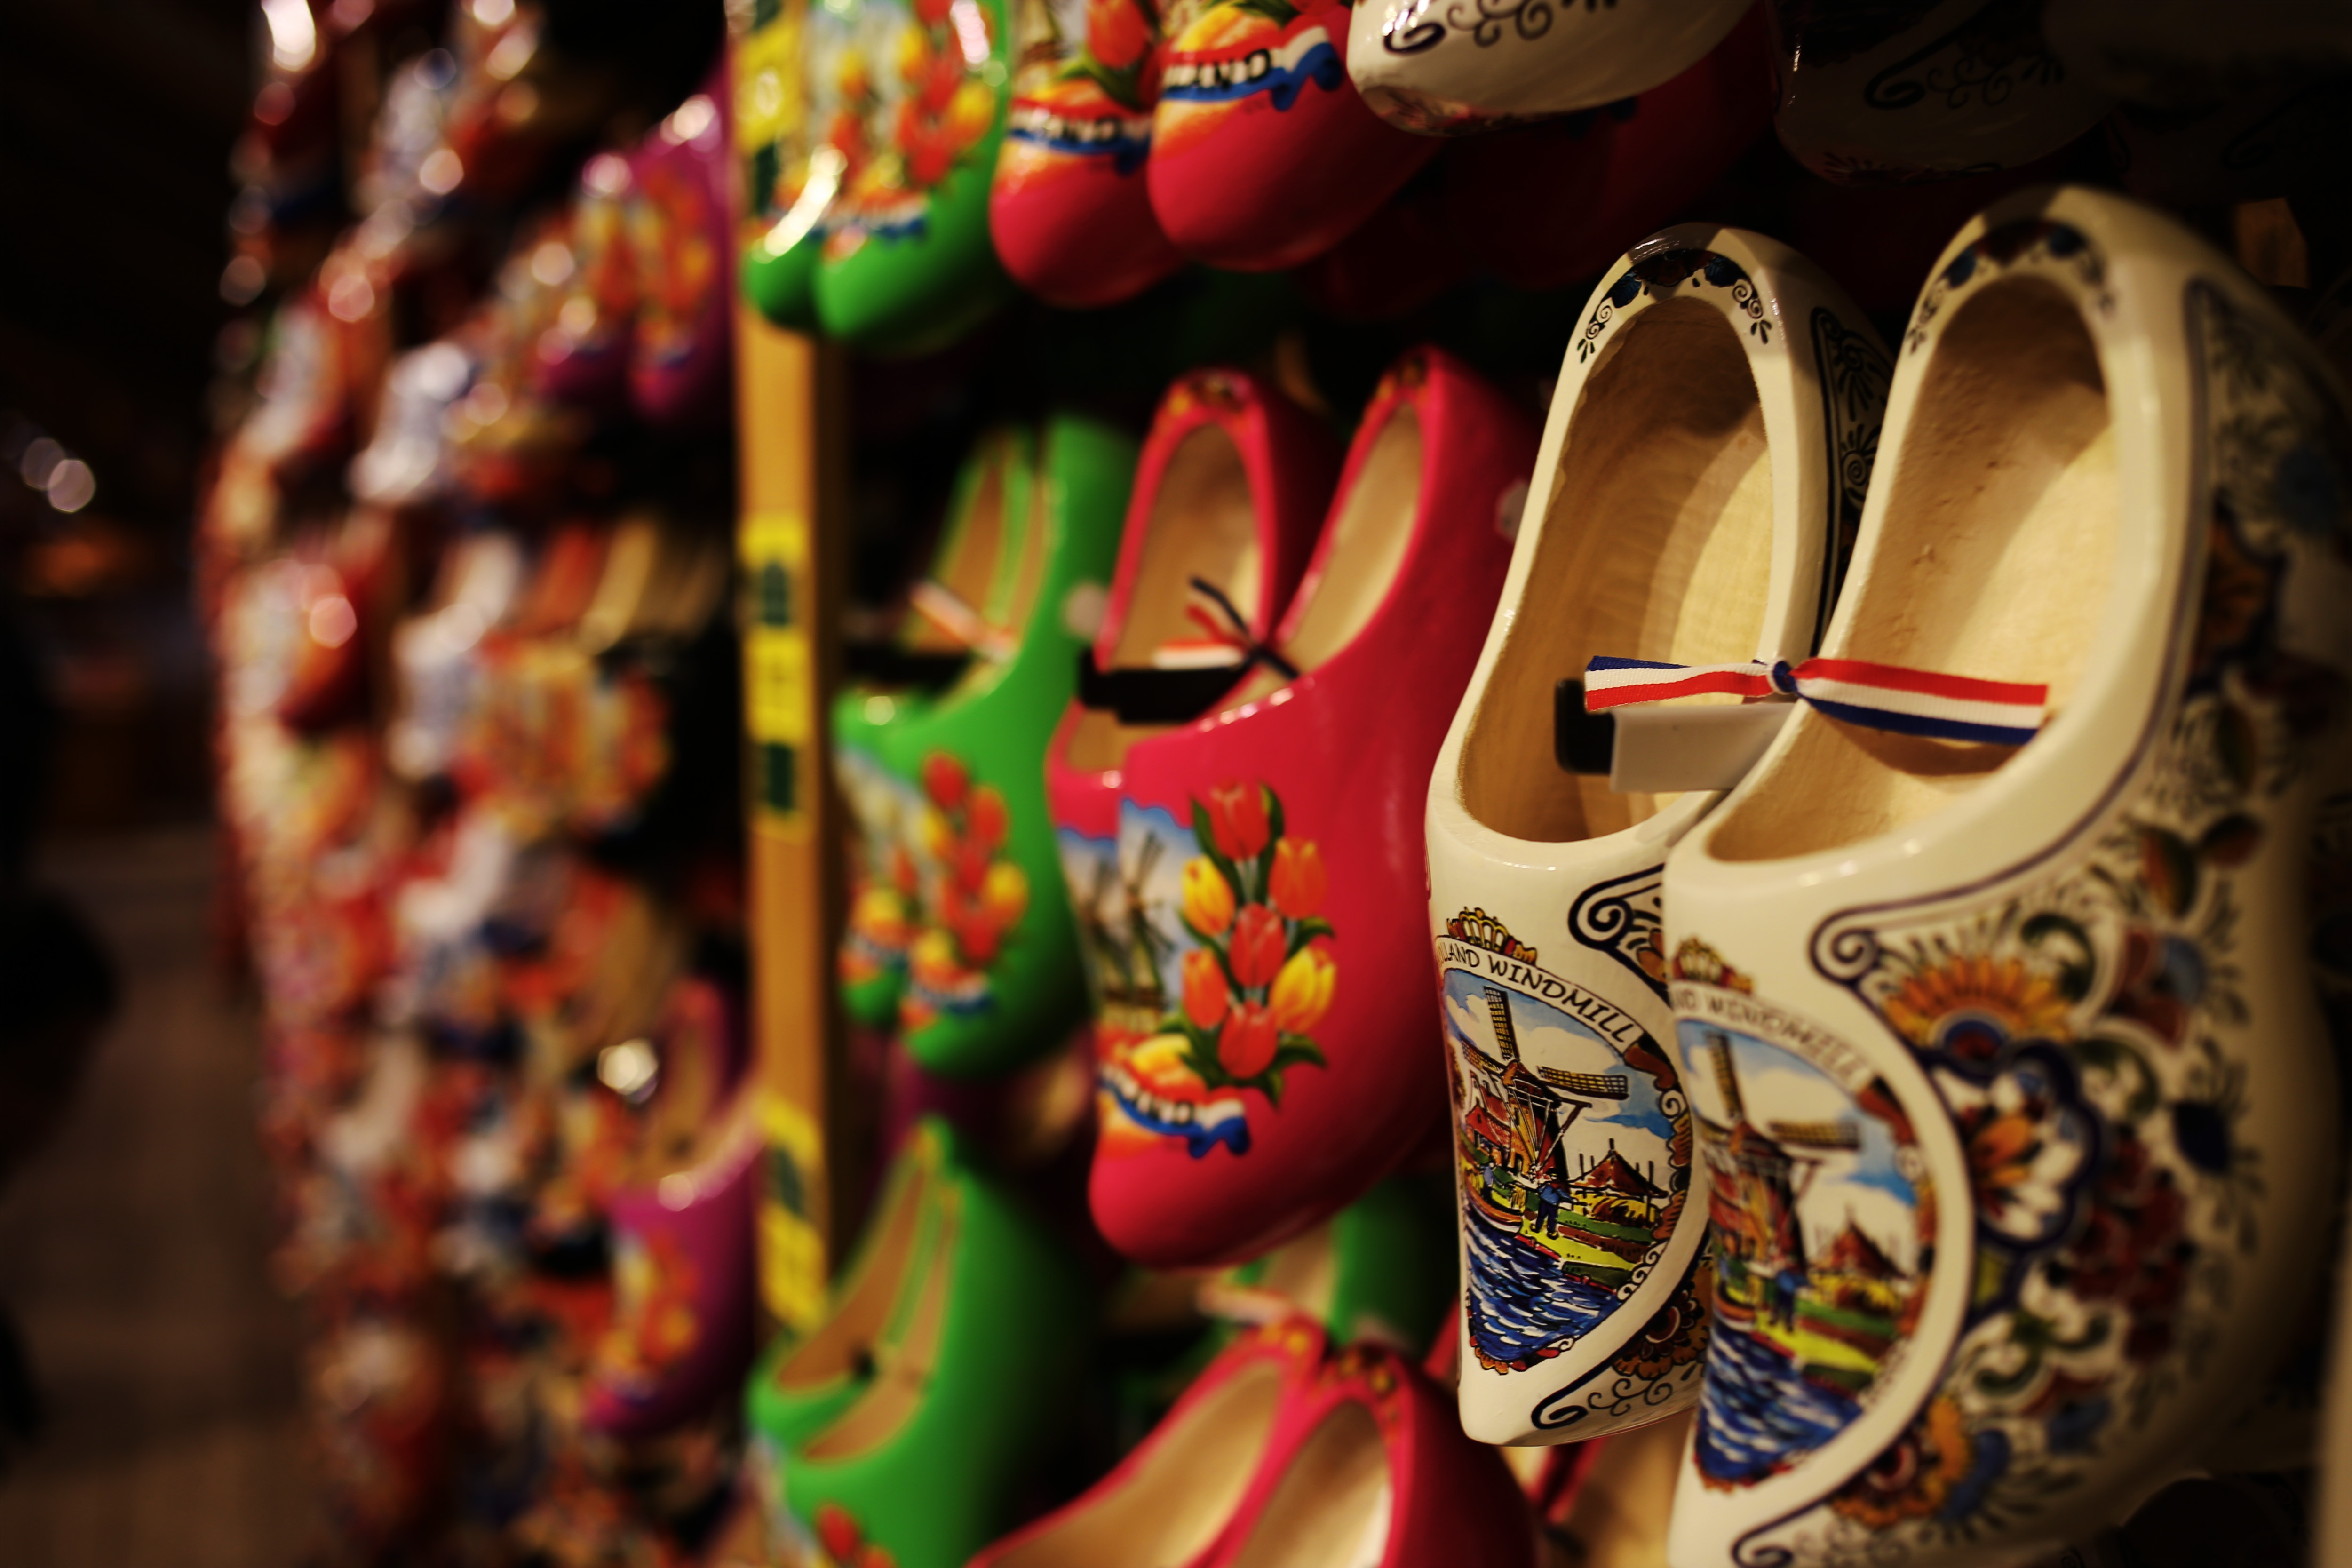
footwear, tradition, shoe, design, art